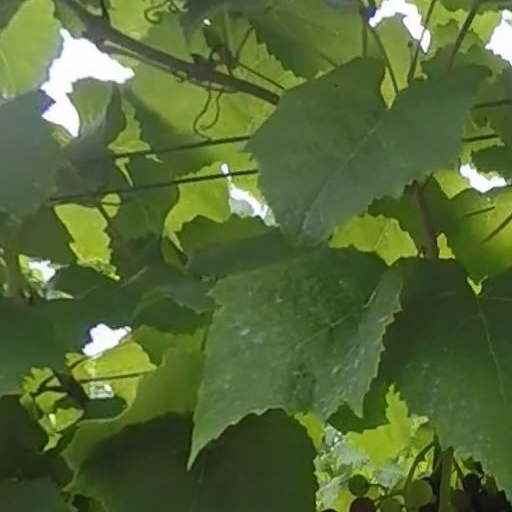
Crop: grape